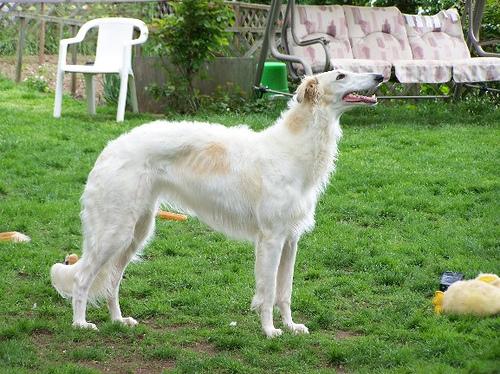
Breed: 226-n000064-borzoi